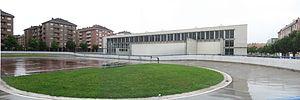
Ariznabarra officiellement en euskara ou Ariznavarra en espagnol est un quartier de Vitoria-Gasteiz en Pays basque dans la province d'Alava, situé au sud-ouest de la ville.
Cette liste des quartiers de Vitoria-Gasteiz, comprend les différents districts, quartiers et zones de la commune de Vitoria-Gasteiz, en Alava dans la communauté autonome du Pays basque.